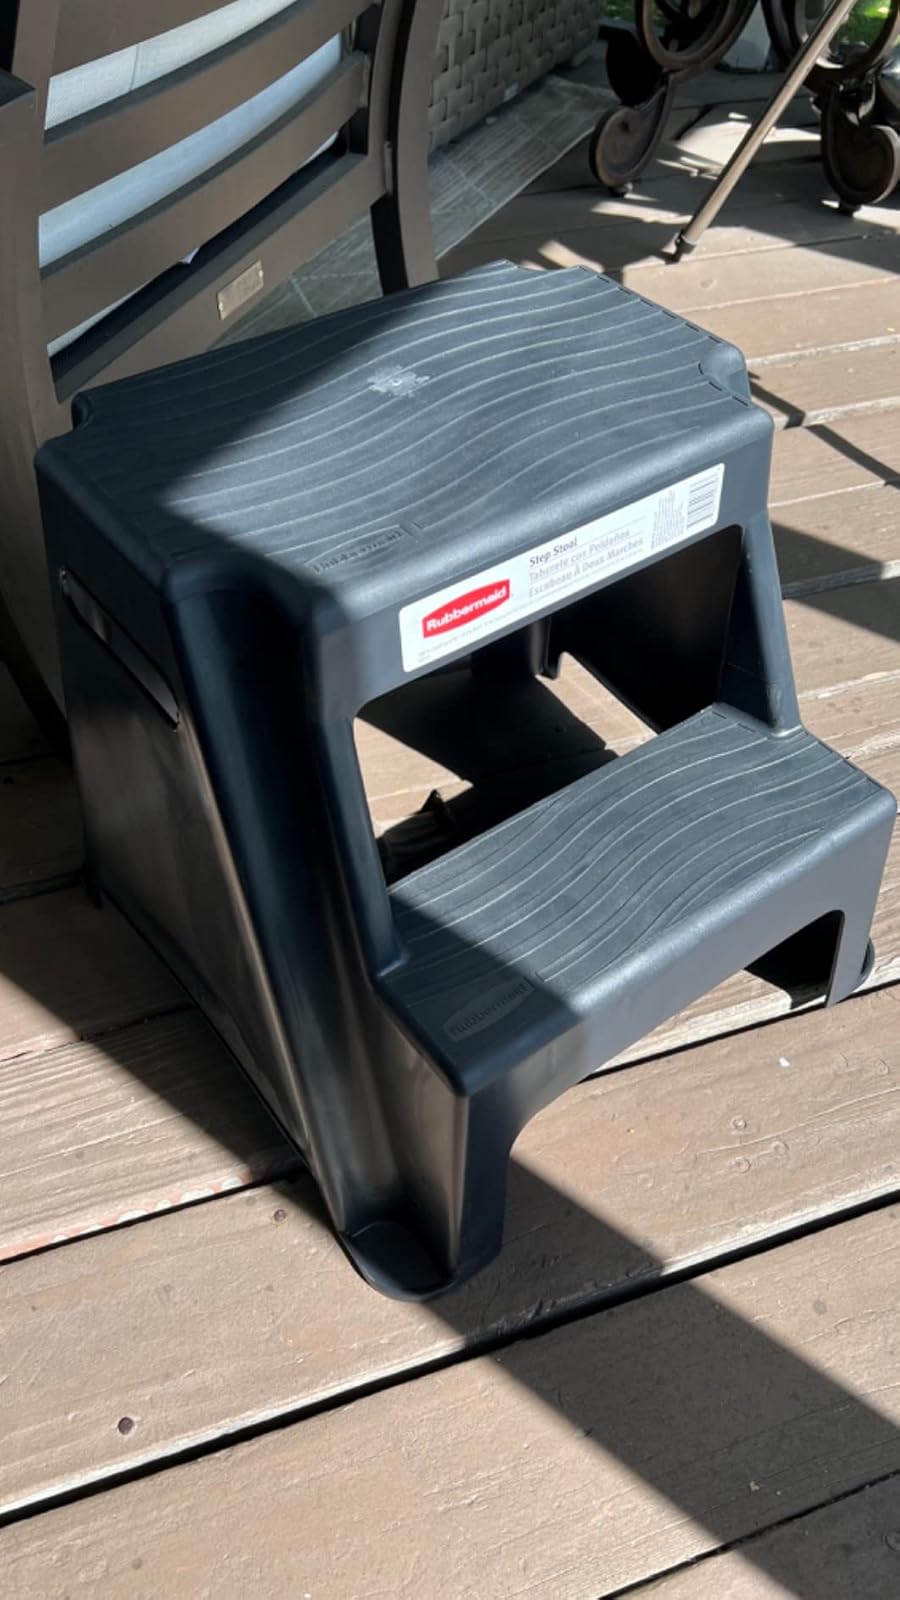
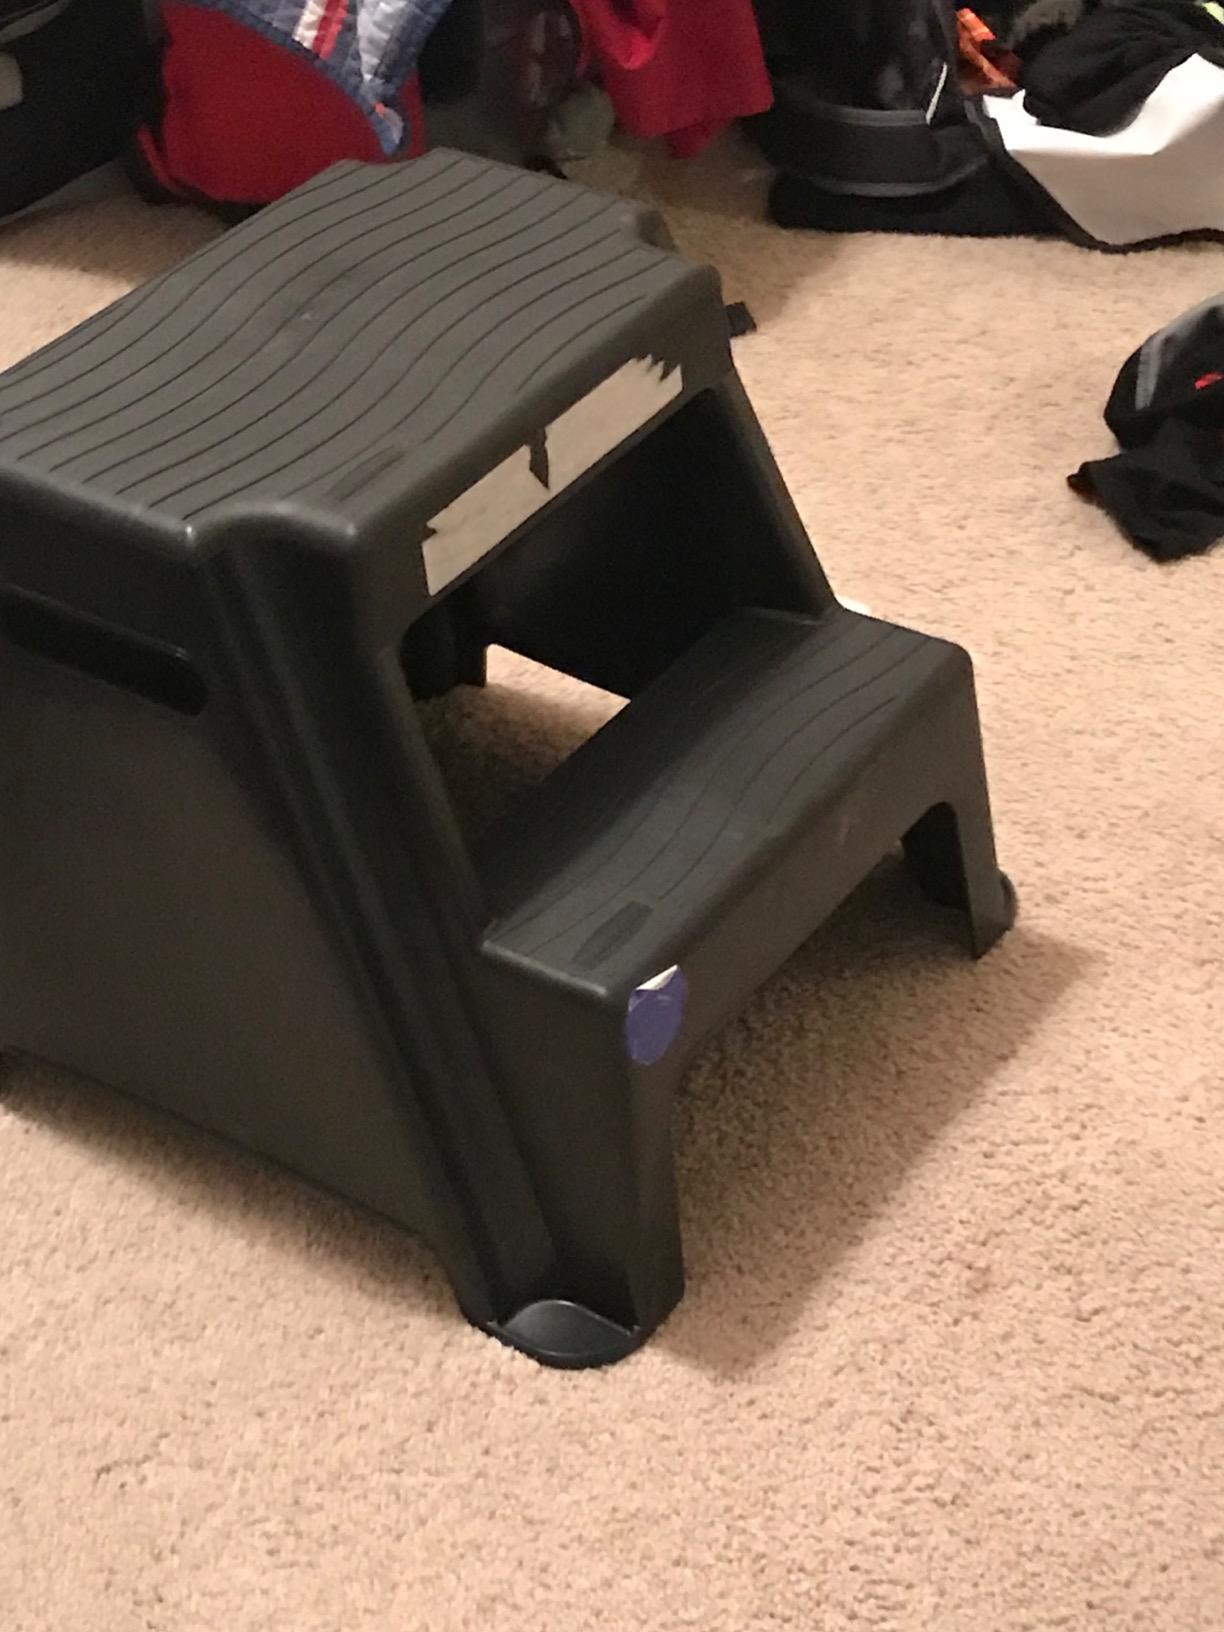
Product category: stool
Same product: yes